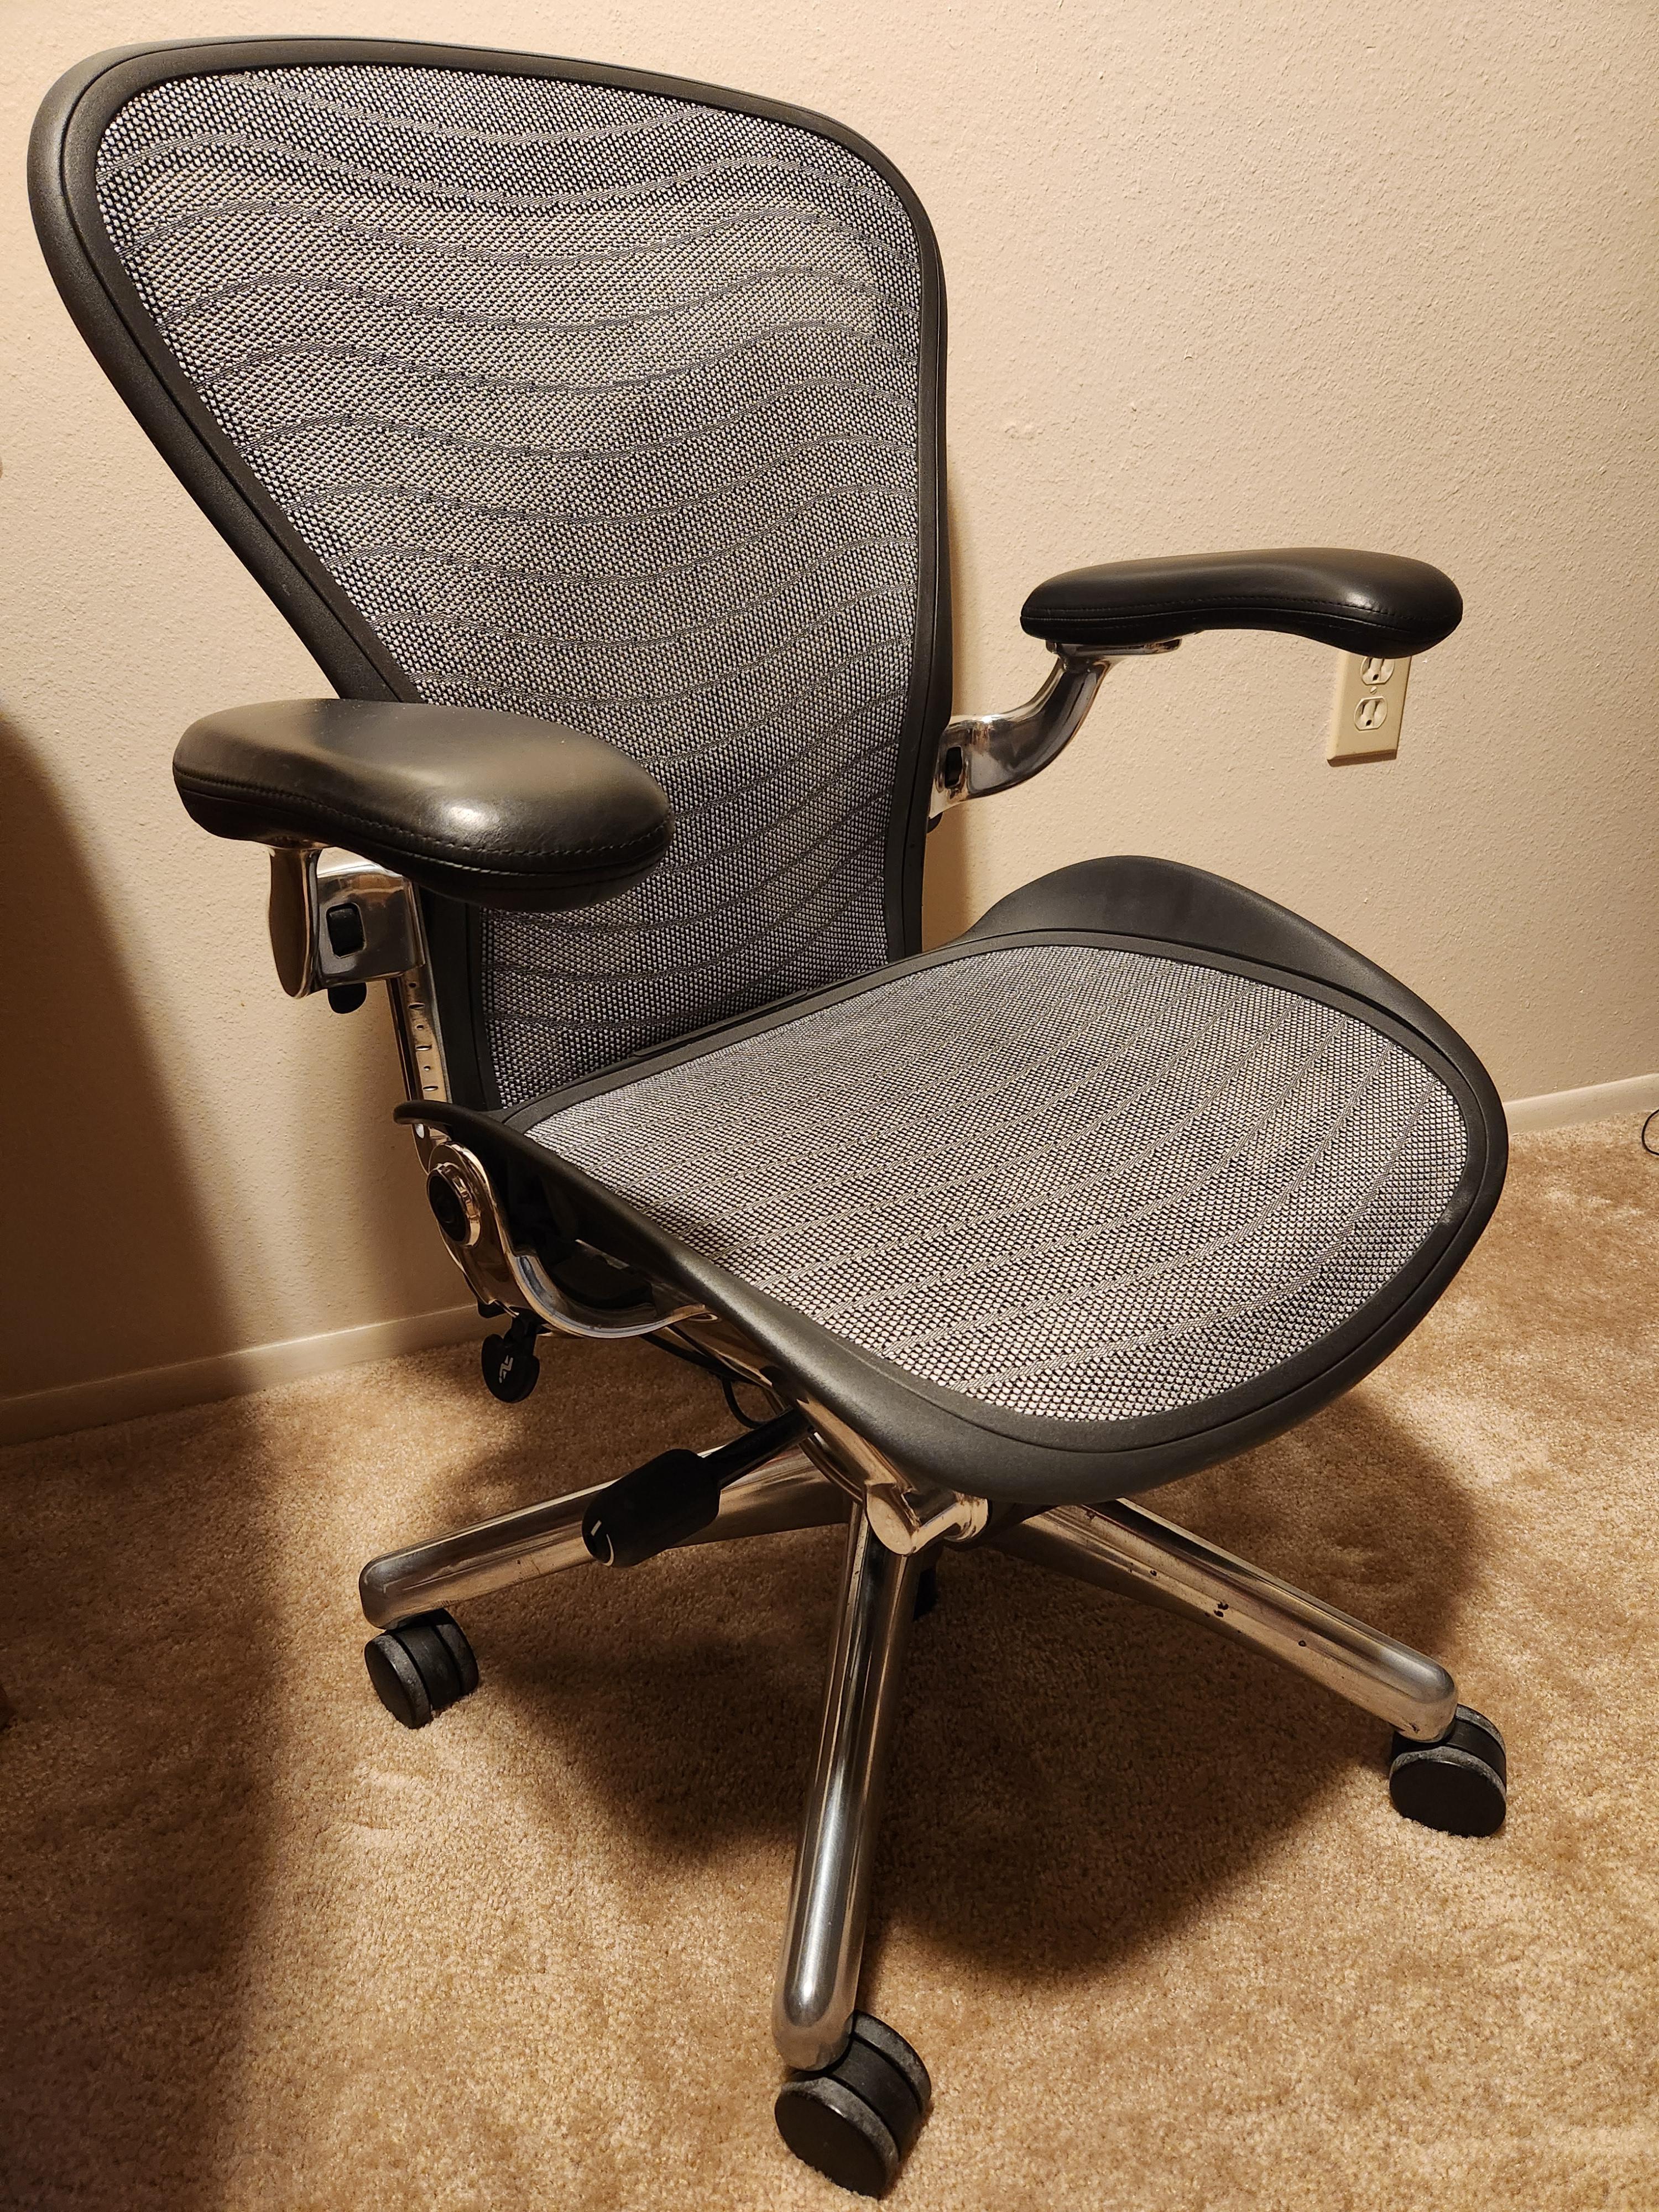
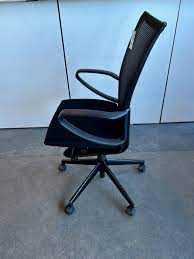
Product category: items_chair
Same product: no